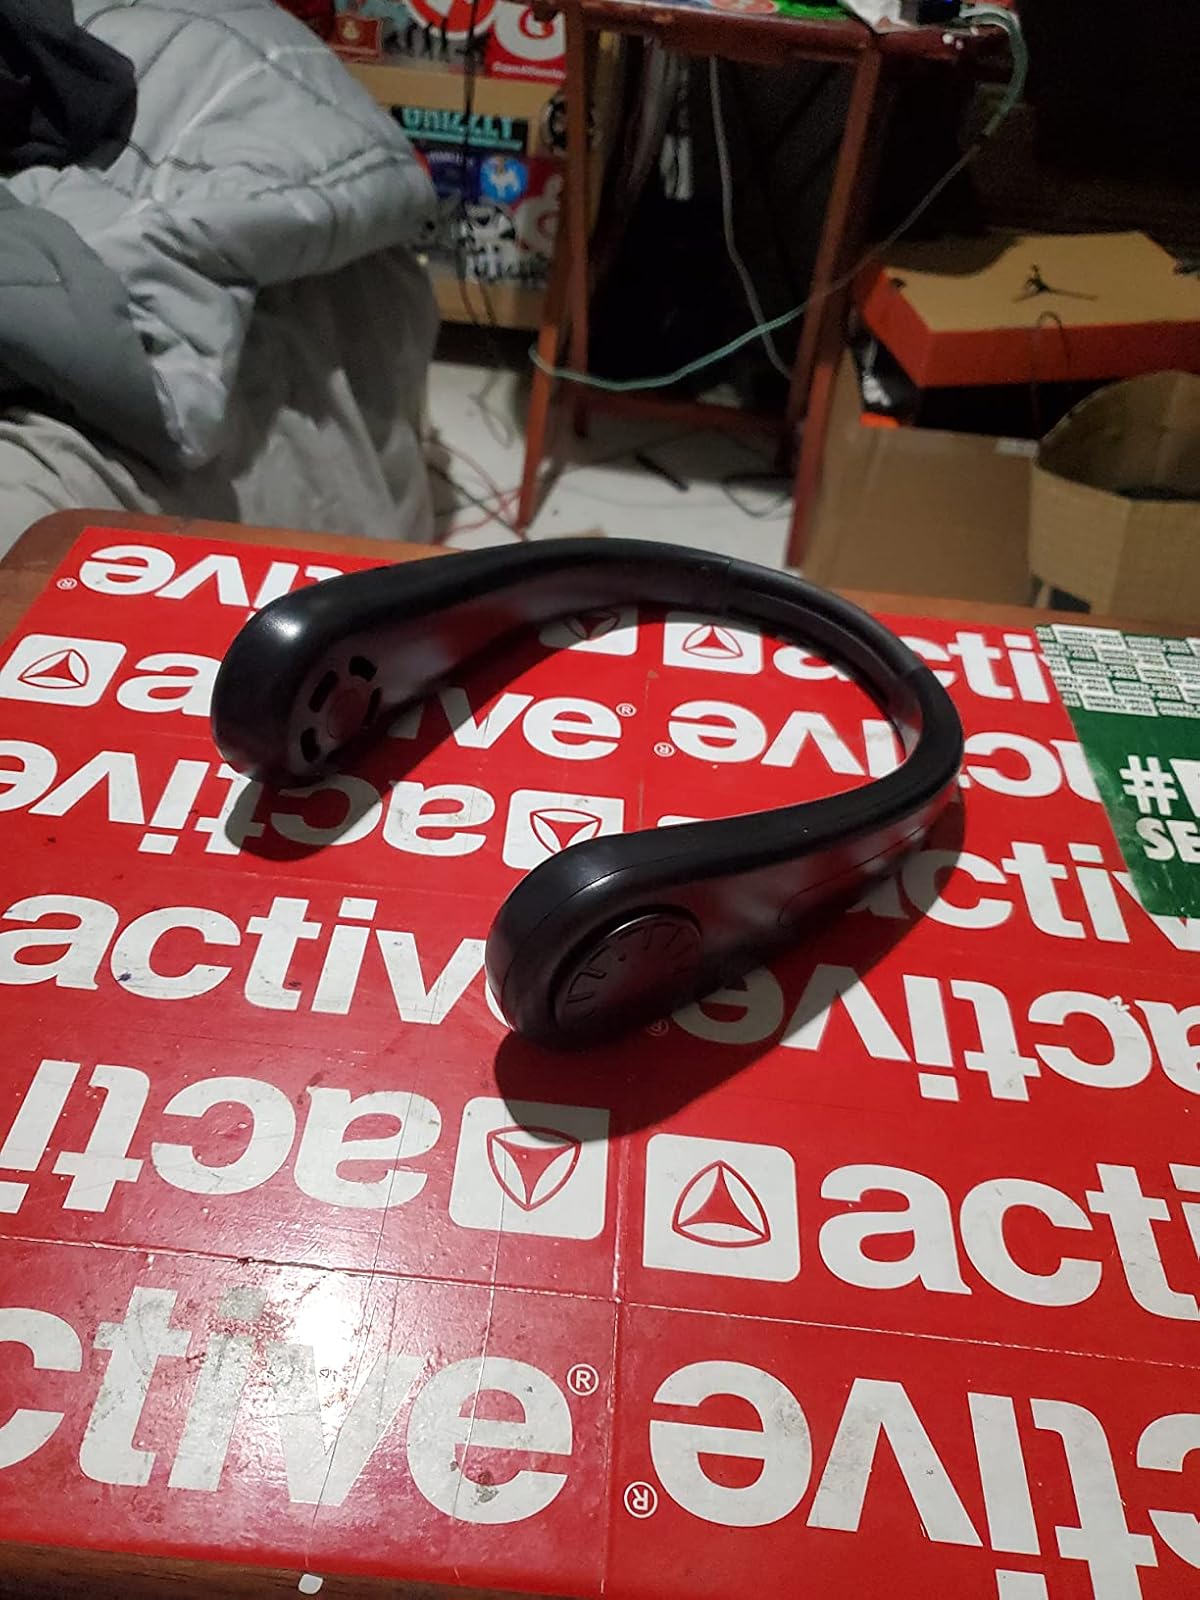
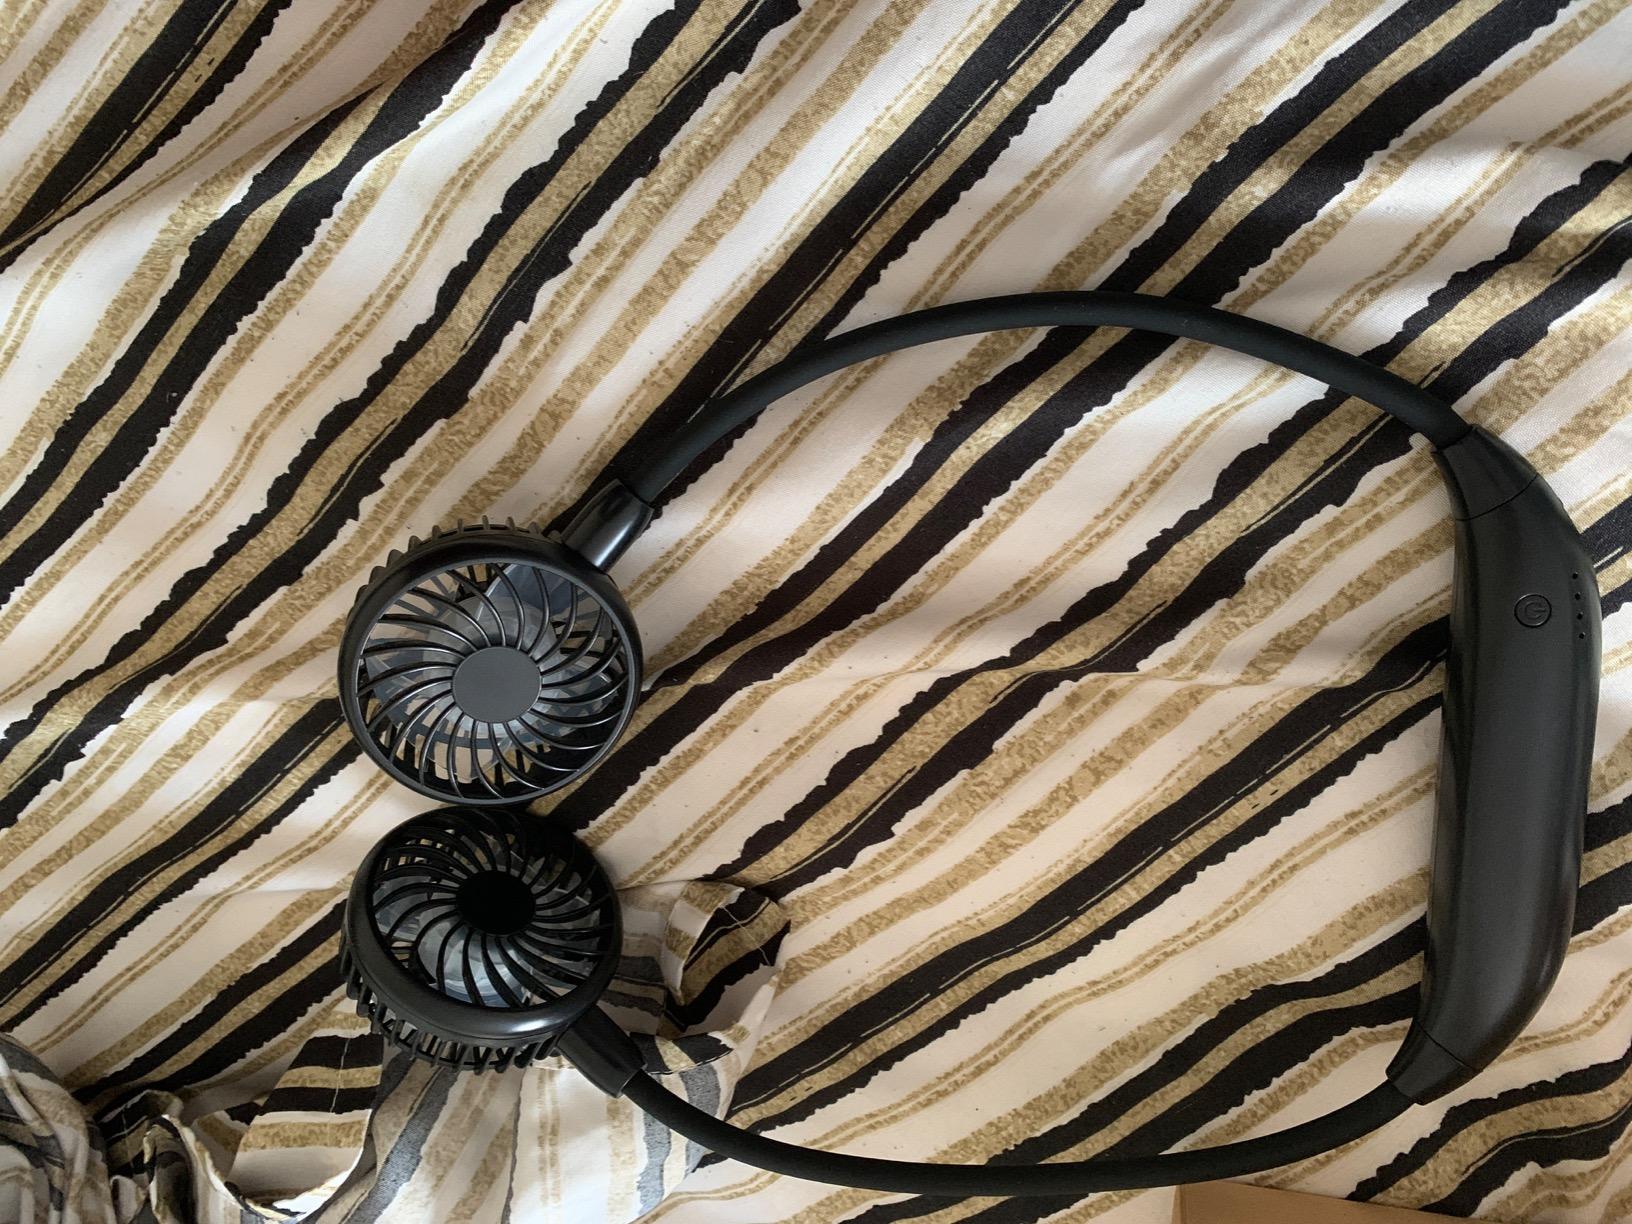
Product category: fan
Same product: no